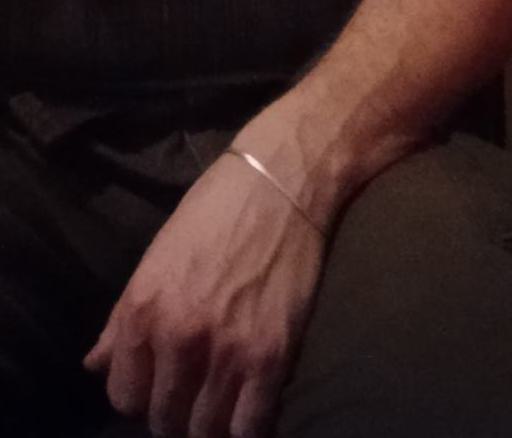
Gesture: no_gesture